Toyota War

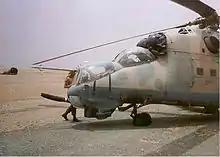
A Libyan Mil Mi-24 captured by Chadian forces at Ouadi Doum

At the opening of 1987, the last year of the war, the Libyan expeditionary force was still impressive, comprising 8,000 soldiers, 300 tanks, multiple rocket launchers (rocket artillery) and regular artillery pieces, Mi-24 helicopters, and sixty combat aircraft. These forces did not have a unified command but were divided into an Operational Group South, active in the Tibesti with 2,500 men, and an Operational Group East, centered in Faya-Largeau.